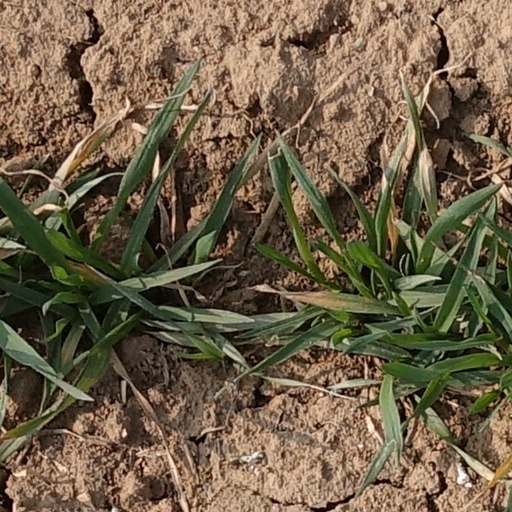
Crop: wheat